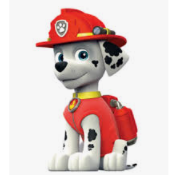
Portrait style: Cartoon Portrait